Martyrs' Cottages

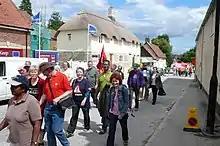
There is an annual march through Tolpuddle to commemorate the martyrs which goes past new thatched cottages which are still being built there.

Three of the martyrs returned to England after they were pardoned – George and James Loveless and James Brine. They then lived from 1838 to 1844 in a cottage in Greensted which had been built in the 16th century on a core from around the 14th century. This cottage was listed for preservation as grade II in 1984 as the Blackstock and Tudor Cottage